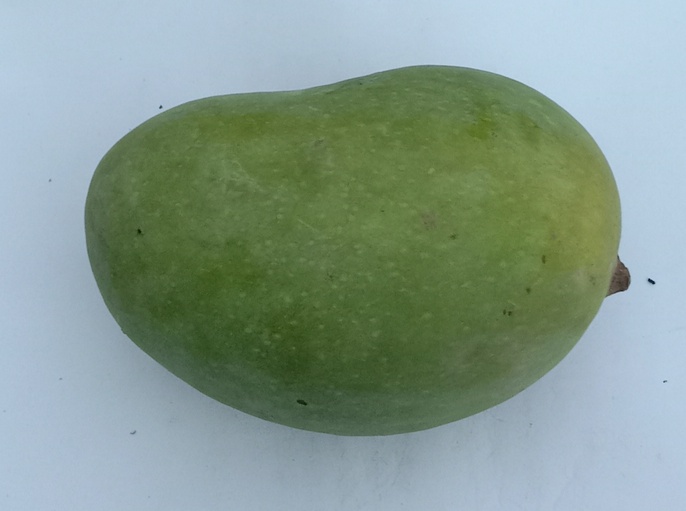
Mango variety: Chaunsa (Summer Bahisht)